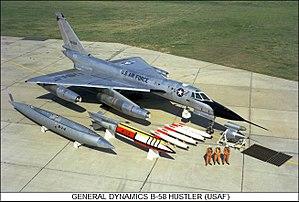
Un Convair B-58 et son équipage exposant sa charge utile, des pods, et des bombes H.
Le Convair B-58 Hustler est un bombardier américain des années 1960, le premier capable d'atteindre une vitesse de Mach 2. Il se caractérise par une aile delta, sous laquelle sont accrochés ses quatre turboréacteurs, et, par un énorme conteneur largable situé sous le fuselage. Développé pour le Strategic Air Command de la United States Air Force, il est conçu pour voler à haute altitude et à grande vitesse pour éviter les chasseurs soviétiques. L'introduction des missiles surface-air le force à un rôle de pénétration à basse altitude qui limite sérieusement son rayon d'action et son importance stratégique. Sa carrière opérationnelle est par conséquent courte, et son rôle repris par d'autres appareils supersoniques dits avions de pénétration, comme les F-111 Aardvark et B-1 Lancer.